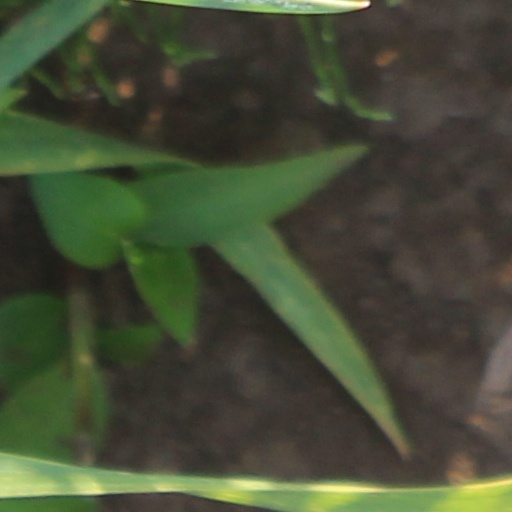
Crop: wheat